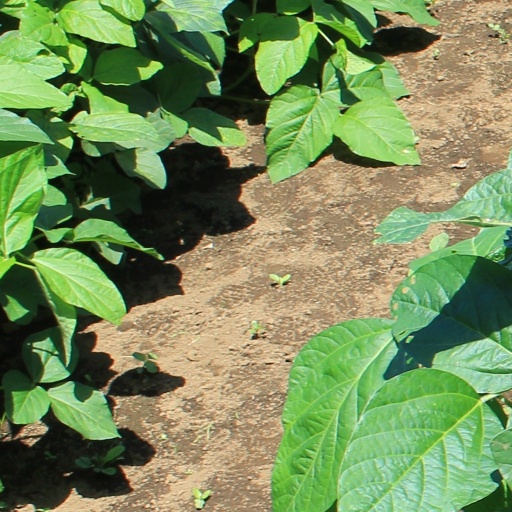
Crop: soybean